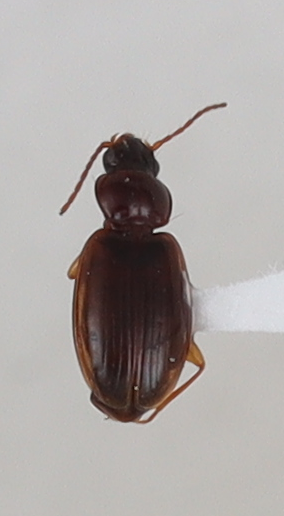
Scientific name: Trechus obtusus
Plot: 14
Trap: S
Collected: 20210629